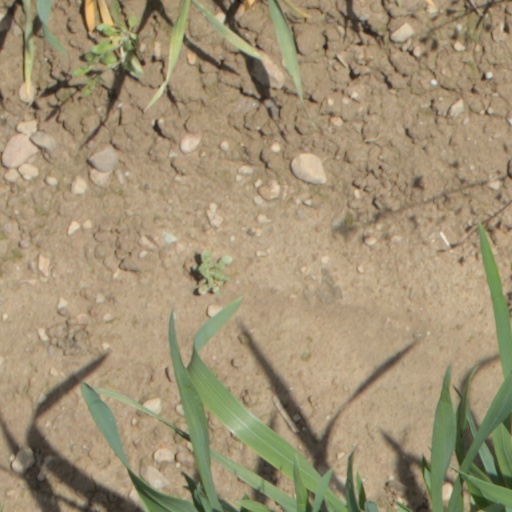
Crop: wheat